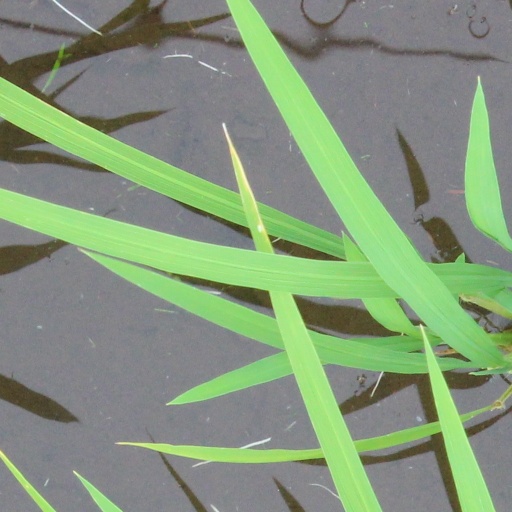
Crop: rice